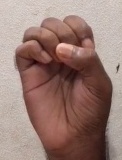
ASL sign: E